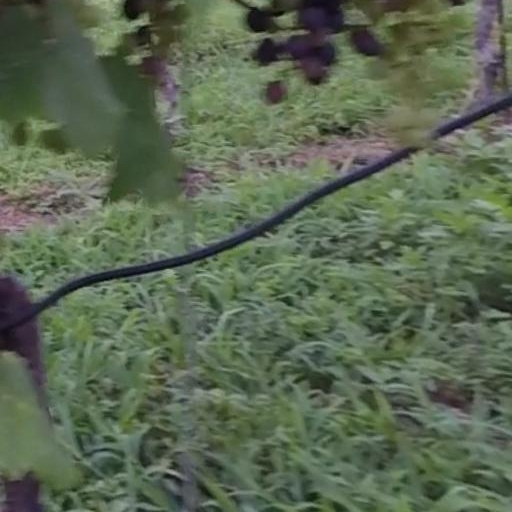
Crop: grape